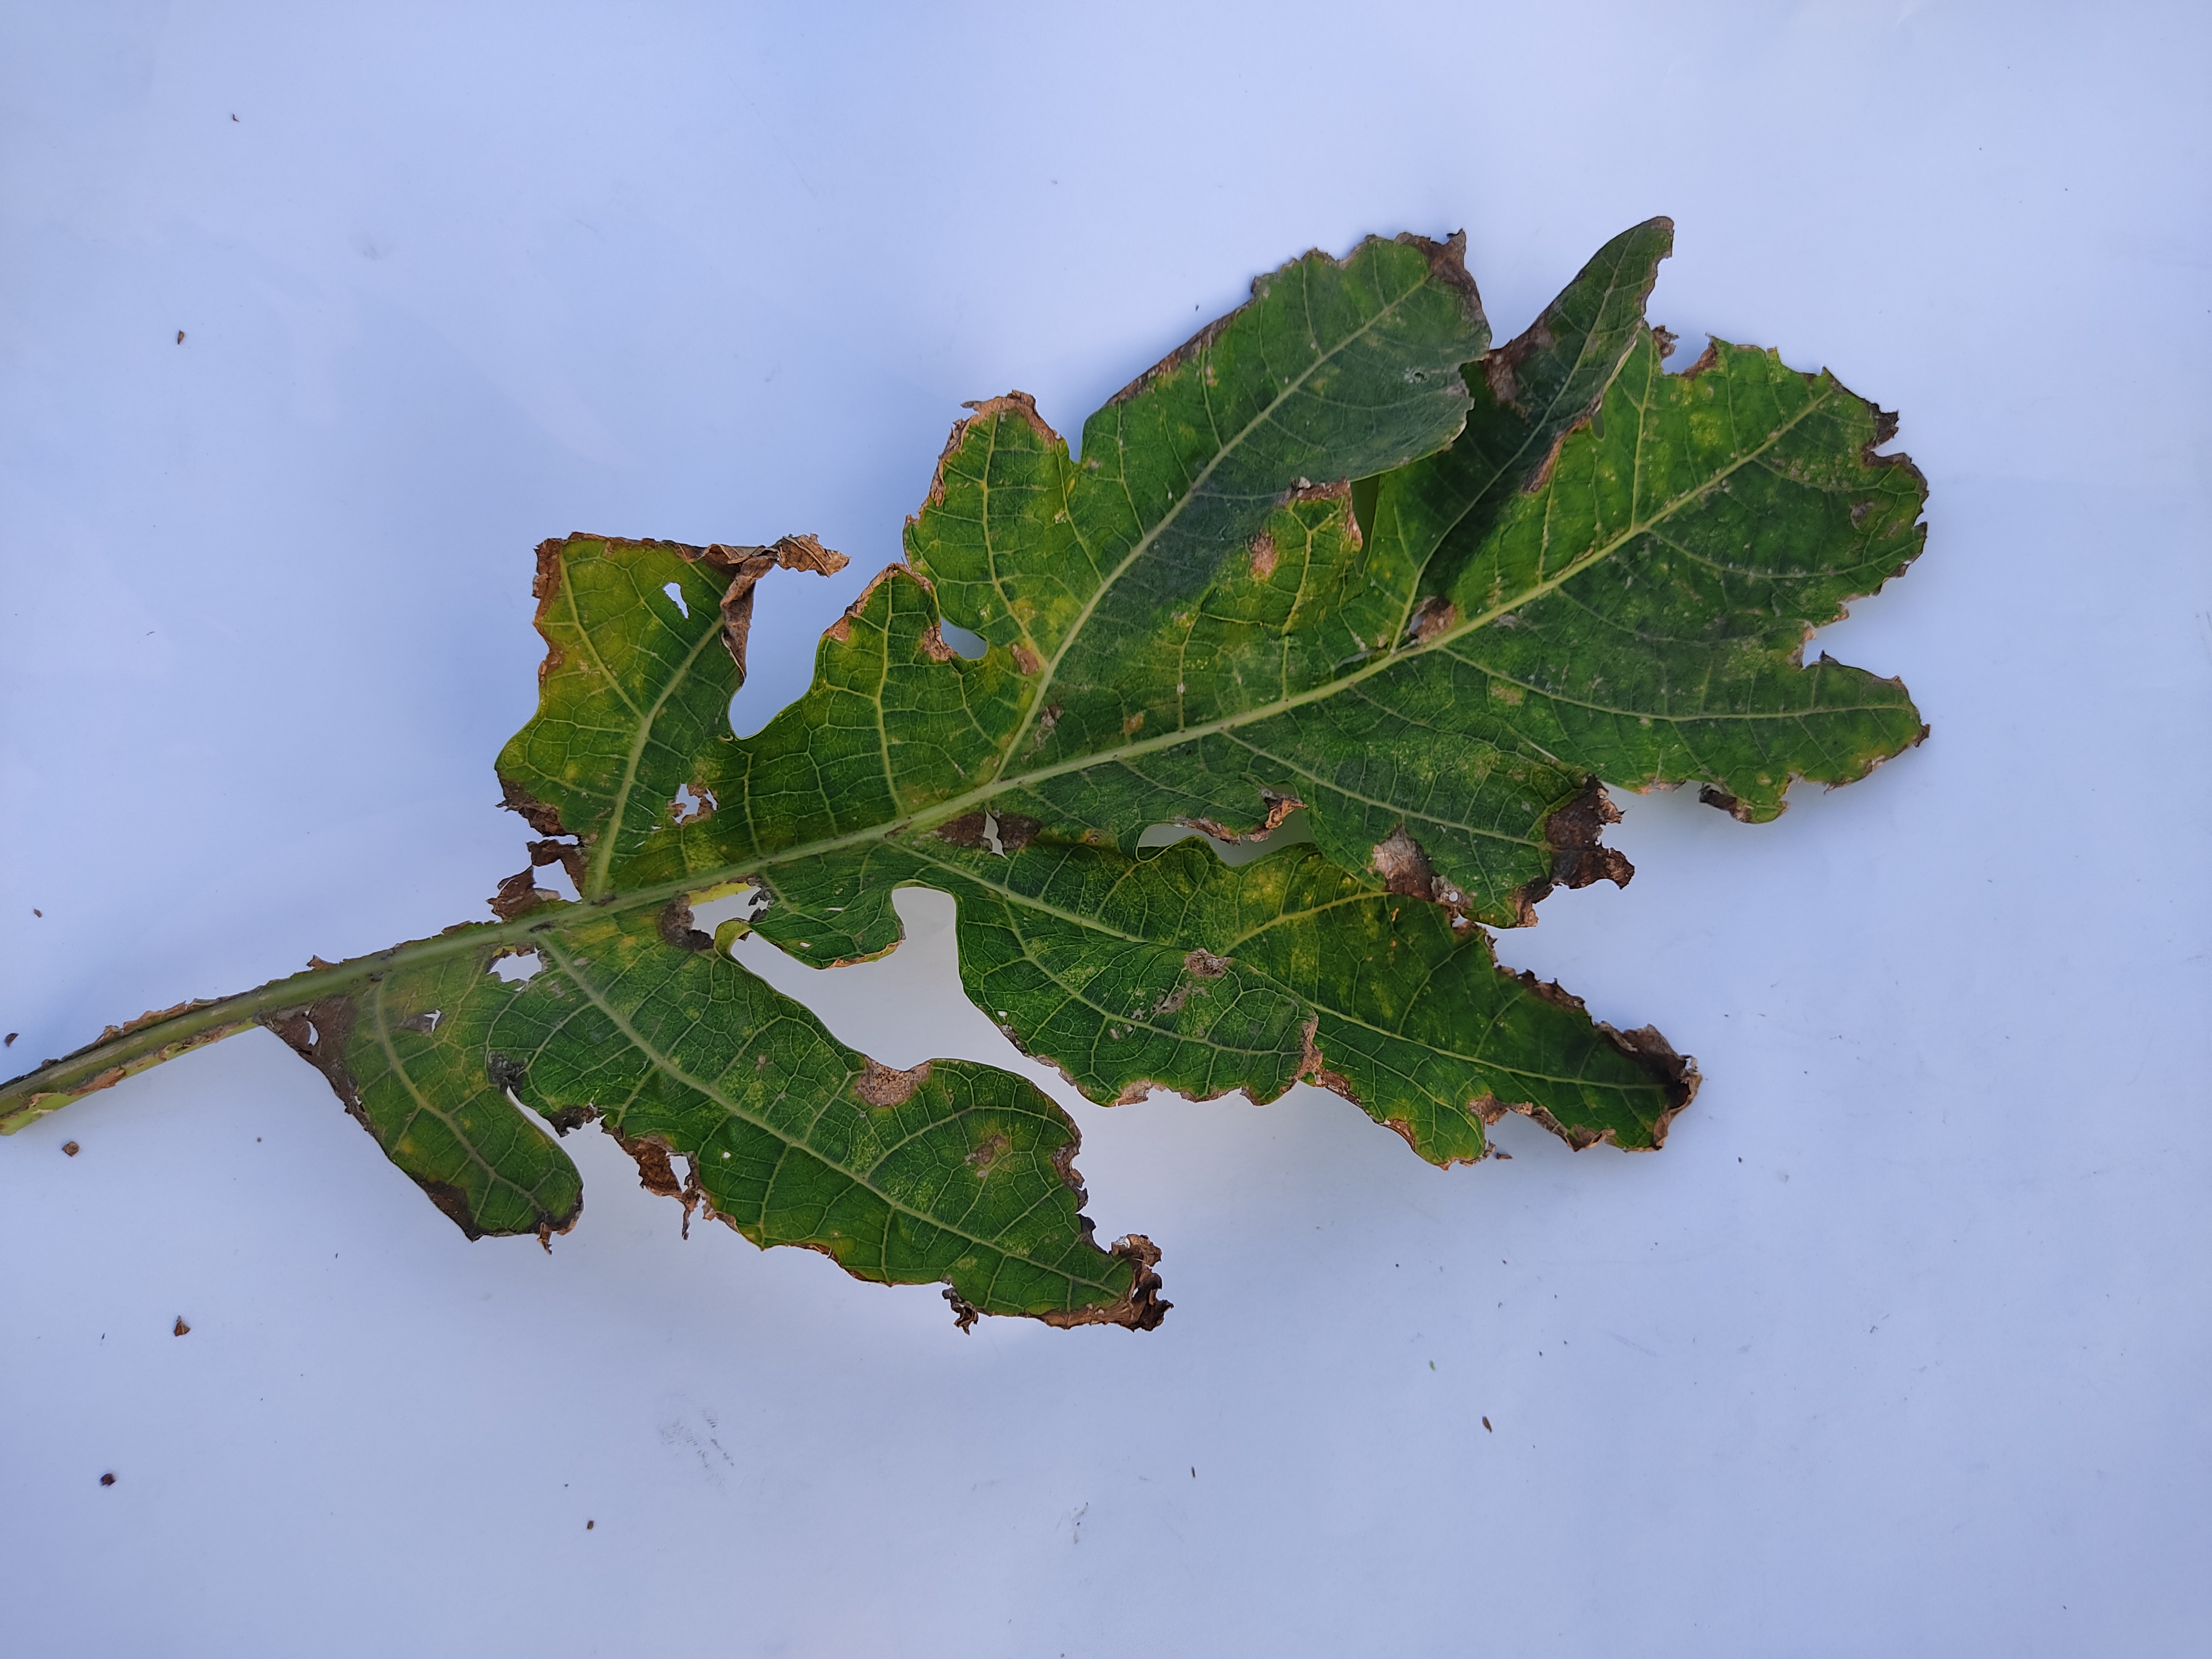
Label: Mite Disease